Robert II of France

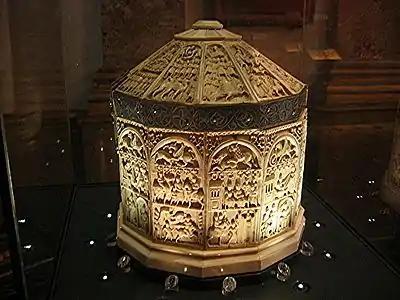
Merovingian holy reliquary from the 6th century on which Robert II probably had to pray. Currently displayed in the Museum of Sens.

Anxious to ensure their salvation and to repair their sins (incursions into Church land, murders, incestuous unions), kings, dukes and counts of the year 1000 attracted to them the most efficient monks and endowed them richly, such as the chronicle which Helgaud of Fleury wrote for Robert II.